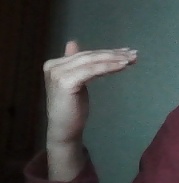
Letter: khaa